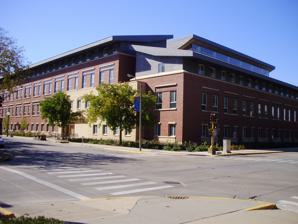
Building: Business Instructional Facility
Country: United States of America
Year built: 2008
Academics in Illinois , United States Gies College of Business Instructional Facility General information Type Academics Location 515 E. Gregory Drive Champaign, Illinois 61820 United States Coordinates 40°6′13.33″N 88°13′51.34″W / 40.1037028°N 88.2309278°W / 40.1037028; -88.2309278 Construction started 2006 Completed 2008 Inaugurated October 17, 2008 Technical details Floor count 4 Floor area 160,000 sq ft (15,000 m 2 ) Design and construction Architect(s) Pelli Clarke Pelli Architects The Gies College of Business Instructional Facility ( BIF ) is a state-of-the-art business facility designed by Pelli Clarke Pelli Architects located on the Champaign campus at the University of Illinois Urbana–Champaign (UIUC). The facility is home to numerous classrooms, career development and academic counseling centers, student program offices, a recruitment suite, a 300-seat auditorium, and a study area for students. Rafael Pelli, a partner of Pelli Clarke Pelli Architects who was the project principal for the Business Instructional Facility, explained in an interview on October 17, 2008 (shortly after completion) that the purpose of this building is to serve as "a sense of place, a community, a center to the College of Business". The building is the first business facility at a public university in the world to achieve a platinum certification through Leadership in Energy and Environmental Design (LEED), a U.S. Green Building Council rating system used to measure the sustainability in construction, and is the first building on the UIUC campus to achieve a LEED certification. The noteworthy 'green' elements of the Business Instructional Facility include solar panels , a green roof , and an energy-efficient cooling and heating system. The combined 'green' initiatives are expected to produce savings of $300,000 per year in comparison with traditional classroom buildings on the UIUC campus. The cost of construction was approximately $60 million and covers 160,000 sq ft (15,000 m 2 ) History On July 14, 2005, the University of Illinois Board of Trustees approved the Business Instructional Facility plans allowing the College of Business to begin requesting bids for site preparation and construction. On April 28, 2006, the UIUC College of Business held a groundbreaking ceremony at the Business Instructional Facility construction site in Champaign, Illinois . Construction of the Business Instructional Facility was completed in the summer of 2008 and the building opened for classes in August 2008. Description The Business Instructional Facility (BIF) architecture has been described as "adding a sympathetic and fresh flavor to the campus's rich fabric of Georgian architecture while including sustainable features." The geometry of BIF is defined by "three perimeter bar buildings" composed of native brick and natural stone forming a 'U' shape. The commons "provides grandness and warmth" to BIF. Craig Copeland, a senior associate of Pelli Clarke Pelli Architects, characterized the daylight provided by BIF's glass curtain wall as "a part of the architectural expression". Rafael Pelli described the commons as "the central space, not only physically central, but it's central to the functioning and the use of the space." César Pelli , a renowned Argentinian architect and partner of Pelli Clark Pelli Architects, described BIF as "a family of its own character, its own quality." Wolff Landscape Architecture described the garden courtyard as an entity defined on three sides by the building and thus creates a "continuous indoor-outdoor space" between the commons and the courtyard. The courtyard is arranged with linear pieces of pavement which elongates the building geometry. A raised trough serves as the base of the linear fountain that runs from one end of the courtyard to the other. A linear native prairie plant section and sedge meadow area, split by a path for surface drainage, provides stormwater retention and is adjacent to the fountain. The landscaping contributed to the LEED platinum rating through use of "native plants, on-site stormwater retention, green roofs , and no potable water use." In 2009, the landscape architecture received recognition through the Illinois Chapter American Society of Landscape Architects Merit Award for their design of the garden courtyard at the Business Instructional Facility. In 2020, Wolff Landscape Architecture became a part of Confluence, a Des Moines, Iowa-based landscape architecture, urban design and planning firm. Building layout First floor The commons area is the central space for students to study. This space also serves host to student events and corporate receptions. The auditorium provides a space for guest lectures, seminars, and conferences. The Margolis Market Information Lab (MIL), located in the northwest corner of the first floor, serves as an informative platform for electronic sources of financial and investment data and analytical software through multi-screen stations similar to those used in financial markets. The first floor also features the Trading Lab, located adjacent to MIL, which provides "time-delayed" financial data from major media sources. The Business Career Services, located in the northeast corner, assists students in their job search with resume critiques, mock interviews , and job search strategy. The PricewaterhouseCoopers Accountancy Student Center offers students studying accounting advising for courses, independent study, jobs, and scholarships and financial aid. Some of the other main features of the main floor include student lounges, the Business Office of Undergraduate Affairs, and a corporate recruitment center. Upper floors The second and third floors include classrooms and break rooms. The Illinois MBA Program, located on the third floor, provides student classrooms, student services, and lounges. The third floor is also home to the Illinois Makerlab, the world's first business school 3D printing lab. Also, the fourth floor, located on the east side of BIF, has many meeting spaces and faculty offices. Green roof According to Rob Kanter, the green roof on the Business Instructional Facility is composed of two different sections, a 1,200-square-foot (110 m 2 ) section located on the fourth floor roof and a smaller area over the auditorium. The green roof contains low maintenance plants growing in a layer of substrate that captures water allowing much less stormwater runoff . Rob Kanter adds that green roofs "discharge cleaner water, thanks to the filtering effect of the substrate and the ... runoff doesn't pick up additional pollutants from the roof itself." Furthermore, the green roof provides better heat reflection in warm weather and insulation in cooler weather. Also, the Department of Civil Engineering at UIUC has placed monitoring equipment on both sections to study the water quality runoff and insulating capacity in comparison to conventional roofs. Sustainable design elements The LEED rating system criteria is divided into 5 categories: sustainable site, energy and atmosphere, water efficiency, materials and resources, and indoor environmental quality. Rafael Pelli admitted that the "biggest challenge is designing a good green building is making the early commitment early on in the process and then incorporating suggestions from various members of the design team." Sustainable site According to LEED design standards and "Green Building Facts", an erosion and sedimentation control plan was developed to limit pollution caused by stormwater runoff . Also, a stormwater management plan was instilled to  prevent pollution and disruption of natural water flows. The site of the Business Instructional Facility, formerly a parking lot, was reused and improved limiting the development footprint of the project. Also, the Business Instructional Facility is located near public transportation, Champaign-Urbana Mass Transit District , mitigating land development due to automobiles. Energy and atmosphere According to LEED design standards and "Green Building Facts", the fundamental commissioning of building's energy systems verified that these items were installed and calibrated as established by the project. Automatic light dimmers were installed to detect natural light and adjust synthetic light sources accordingly to reduce energy consumption. Motion sensors power light fixtures off when rooms are empty to also limit energy use. Triple pane windows that comprise the glass curtain wall provide "phenomenal thermal and acoustical insulation" in addition to high performance insulation. The zinc roof reflects solar radiation away from the building reducing cooling costs. Zero employment of CFC -based refrigerants in heating, air conditioning, ventilating, and refrigeration systems reduces ozone depletion. The Business Instructional Facility receives approximately 8% of its electricity demand from 4,000 square feet (370 m 2 ) of solar panels on the auditorium roof. Water efficiency Water use reduction was accomplished with low volume shower heads, toilets, and facets. Also, potable water consumption was eliminated through low maintenance and drought resistant landscaping. Materials and resources A construction waste management plan was implemented in order to reduce landfill waste from job site. Indoor environmental quality A displacement air system has been installed to efficiently transport warm and cool air throughout the building. This system provides "filtered, humidity controlled, low velocity air" to the entire building. Also, monitoring equipment ensures that the "ventilation systems maintain minimum design requirements", especially carbon dioxide levels, "help promote occupant comfort and well-being". References